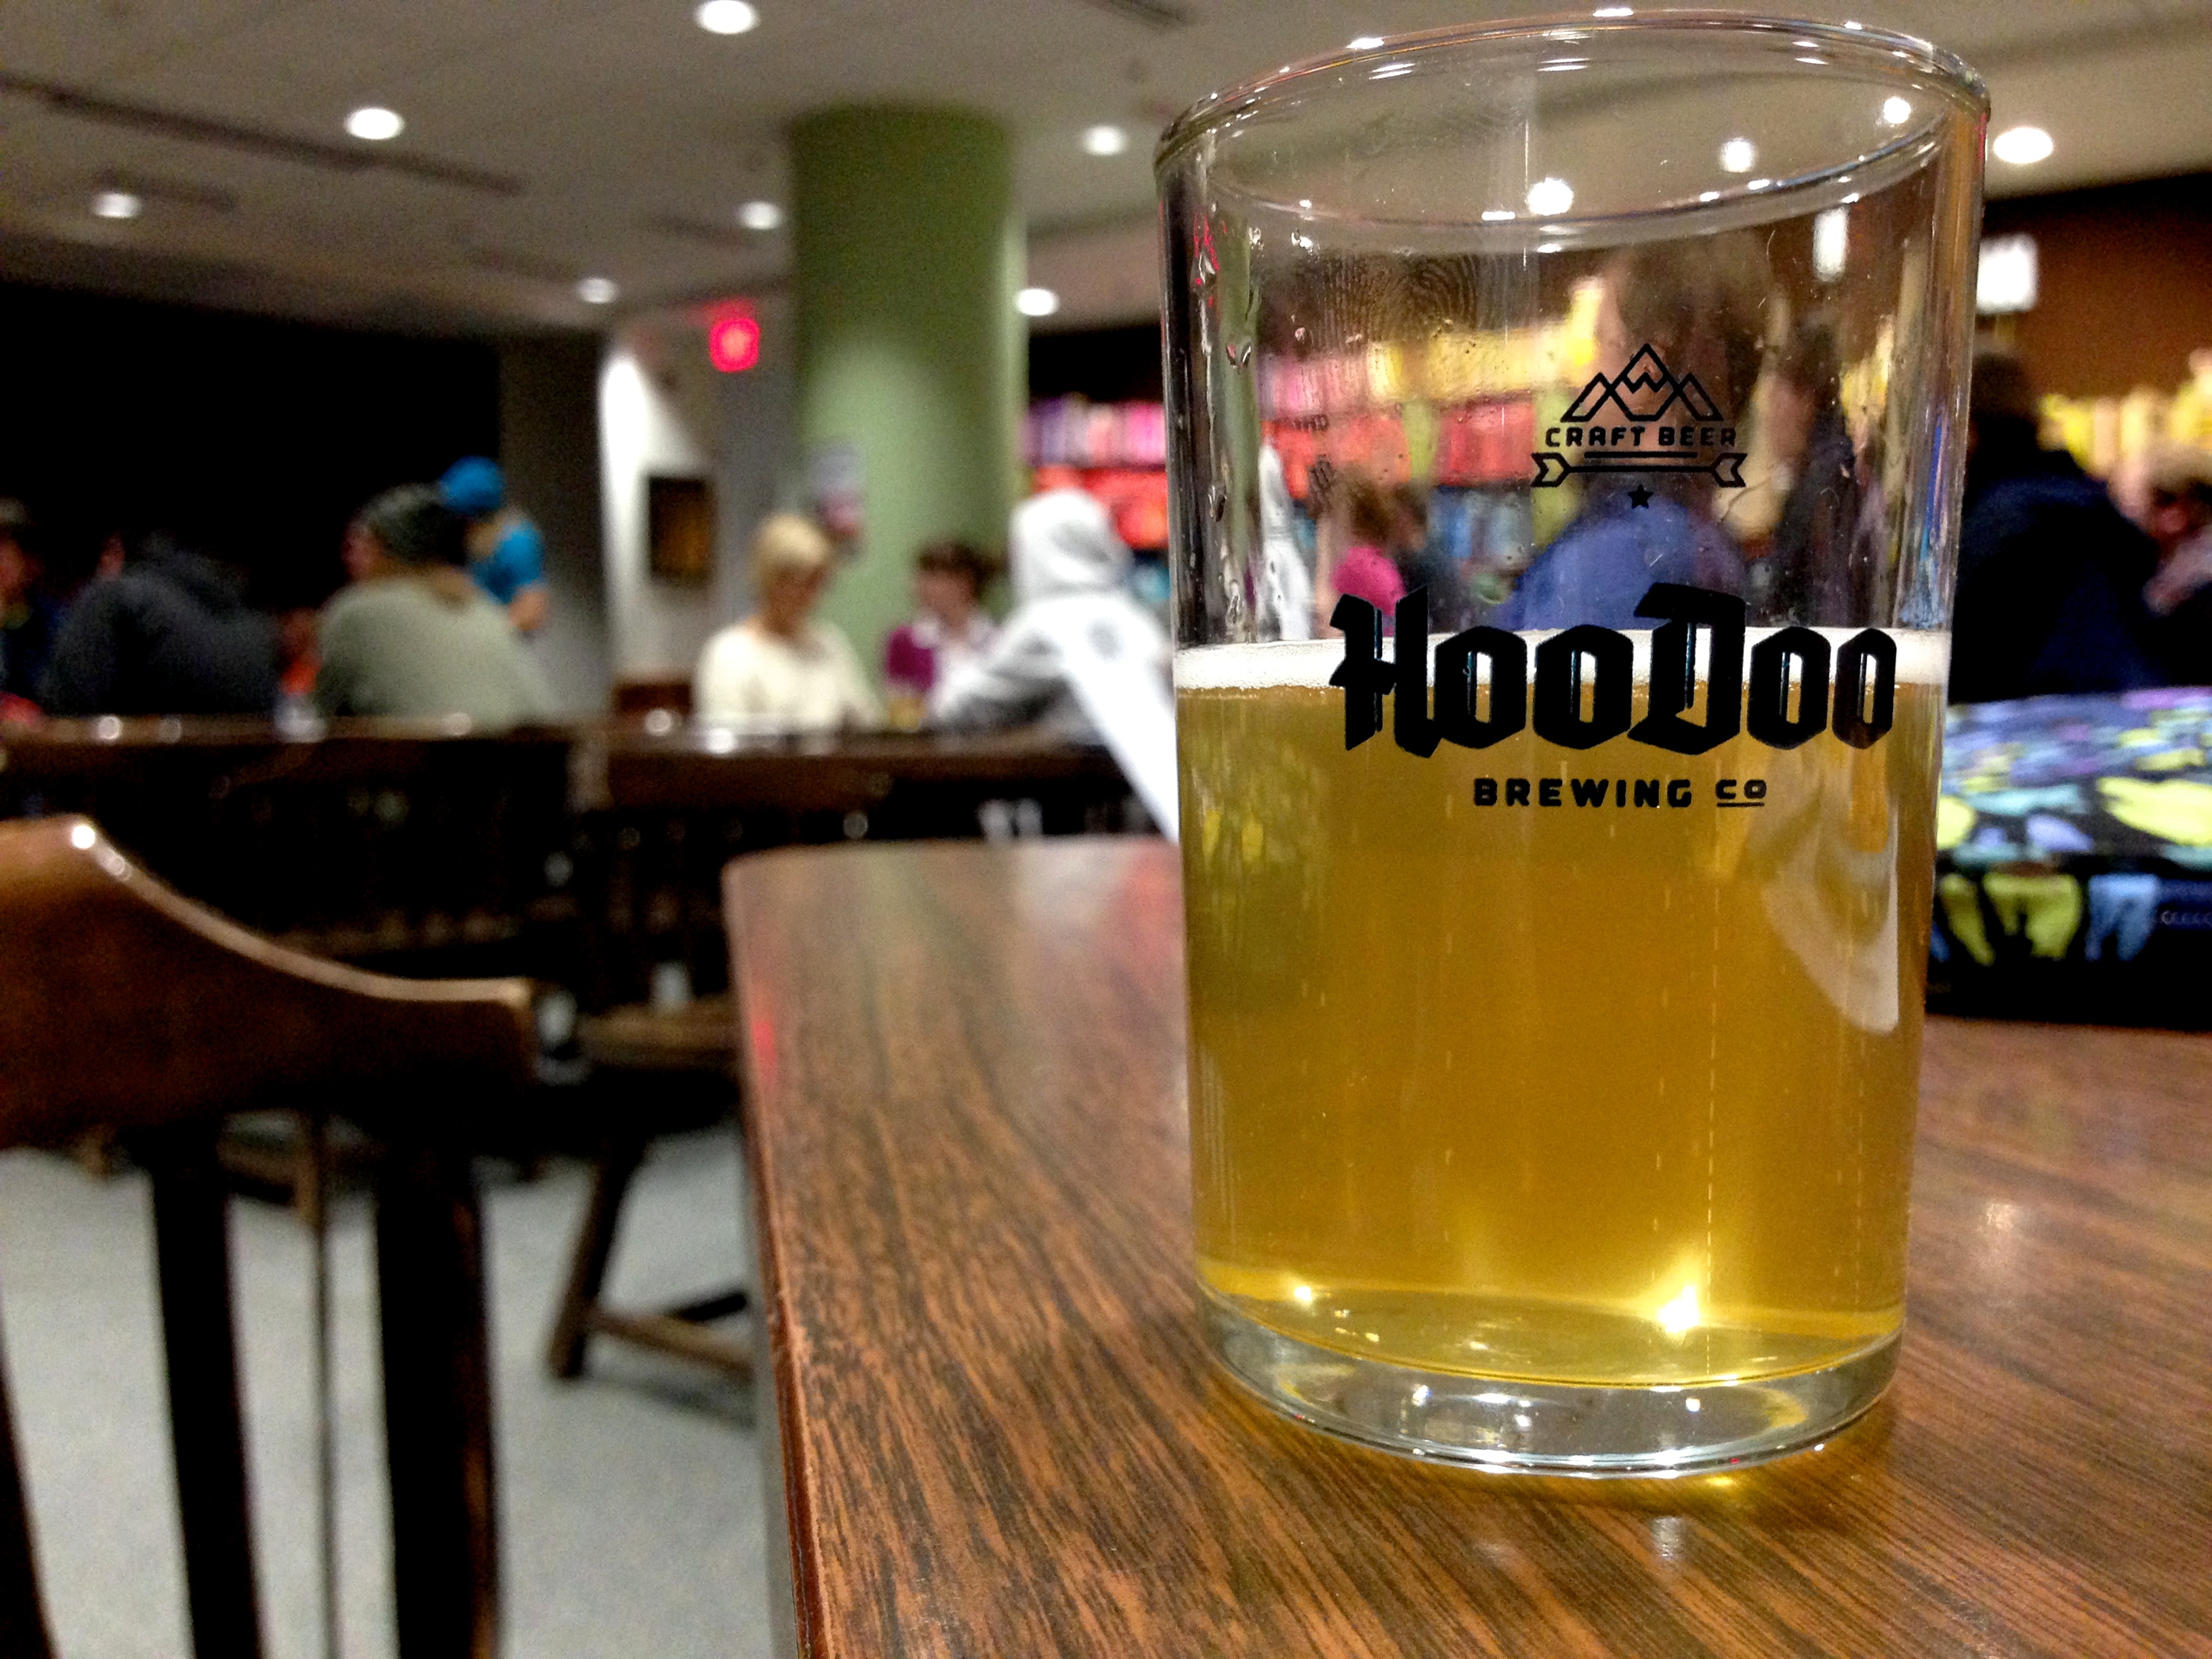
restaurant, bar, drink, beer, 2013365